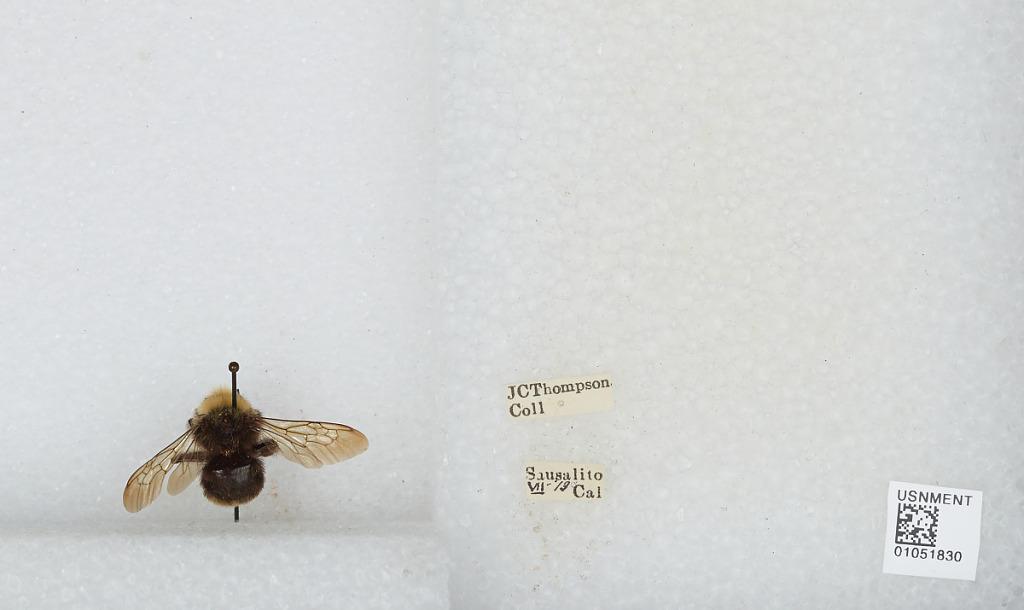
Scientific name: Bombus sp.
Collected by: J. Thompson
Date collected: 1913-7-
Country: United States
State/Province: California
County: Marin
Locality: Sausalito
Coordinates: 37.8592, -122.485